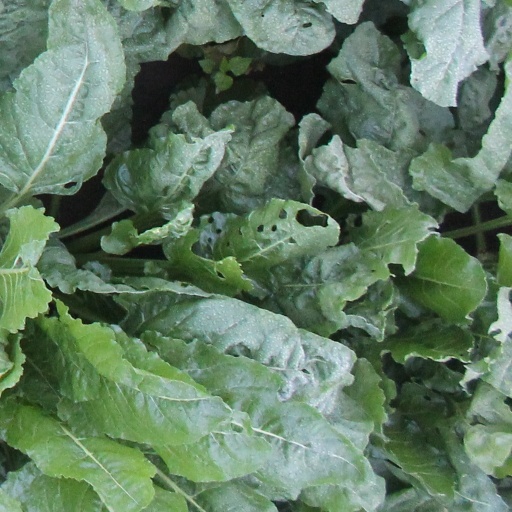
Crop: sugar beet